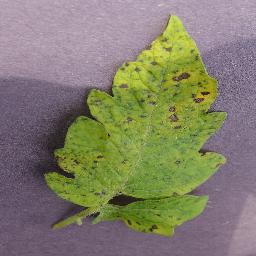
Label: Tomato___Septoria_leaf_spot